Brixham Battery

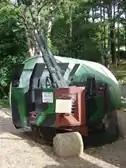
40mm Bofors light anti-aircraft gun

The role of Brixham Battery, in conjunction with a similar battery at Corbyn Head, Torquay, was to defend all the beaches against landings. Beaches such as those at Torre Abbey, Livermead, Hollicombe, Preston, Paignton, Goodrington, Broadsands and Elberry Cove would have made ideal sites for enemy landings. The Corbyn Head battery was well sited to cover targets within the bay while the Brixham Battery could also engage craft further out in Lyme Bay. In addition to the 'big guns' the batteries were equipped with anti-aircraft weaponry and a 6 pounder Hotchkiss harbour defence gun. The anti-aircraft defences at Brixham Battery consisted of a 37 mm AA gun, an Unrotated Projectile projector and 40mm Bofors guns.